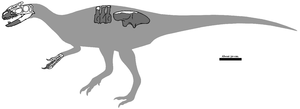
Sinotyrannus est un genre basal éteint de grands dinosaures théropodes de la famille des Proceratosauridae et de la super-famille des Tyrannosauroidea. Il a vécu en Chine au Crétacé inférieur, à l'Aptien, c'est le plus récent des procératosauridés.